Boghos Nubar

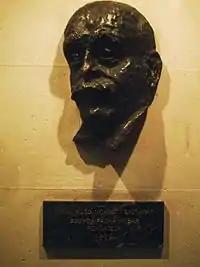
Boghos Nubar's bust in Paris. Sculpture by Raffy Sarkissian, 1974.

Boghos Nubar, also known as Boghos Nubar Pasha (2 August 1851 – 25 June 1930), was the son of Nubar Pasha, a three time governor of Egypt. A chairman of the Armenian National Delegation, and the founder, alongside ten other Armenian national movement leaders, of the Armenian General Benevolent Union (AGBU) on April 15, 1906, becoming its first ever president, a position he held from 1906 to 1928.